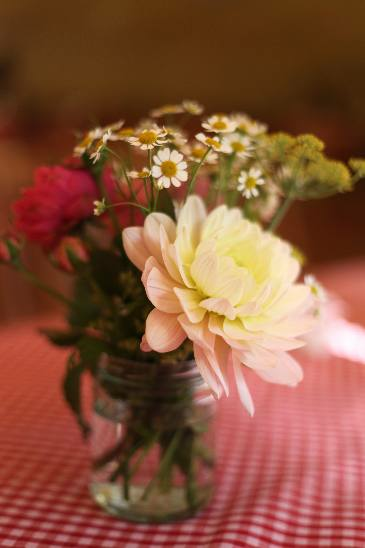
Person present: No